Jayadeva

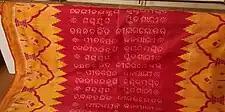
"Gita Govinda Khandua" or "Kenduli Khandua", on which lines of the Gita Govinda are woven into the fabric

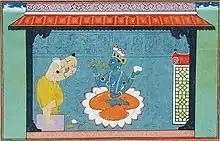
The poet Jayadeva bows to Vishnu. Gouache on paper, c. 1730.

Inscriptions at Lingaraja temple, and the more recently discovered Madhukeswara temple and Simhachala temple that were read and interpreted by "Padmashri" Dr. Satyanarayana Rajguru have shed some light on Jayadeva's early life. These inscriptions narrate how Jayadeva had been a member of the teaching faculty of the school at Kurmapataka. He might have studied at Kurmapataka as well. It must have been right after his childhood education in Kenduli village that he left for Kurmapataka and gained experience in composing poetry, music and dancing.